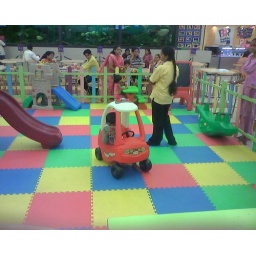
Jennu going for a ride in her red car